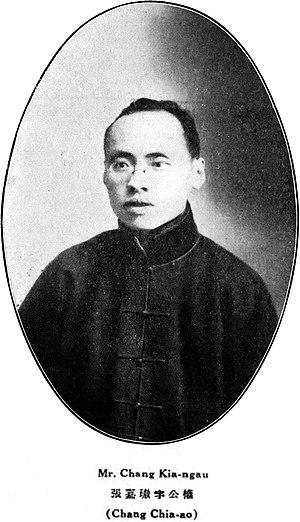
Zhang Jia'ao, aussi connu sous son nom de courtoisie Gongquan, est un banquier, politicien et intellectuel chinois qui fut directeur de la Banque de Chine.